Mitski

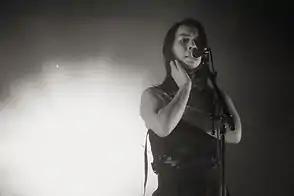
Mitski performing at a concert in Seattle in October 2018

On April 20, 2018, Mitski teamed up with the experimental band Xiu Xiu on the song "Between the Breaths" for the soundtrack of the sci-fi comedy film "How to Talk to Girls at Parties", based on the short story of the same name.